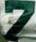
Number: 7